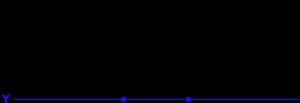
En mathématiques, la ramification est un terme géométrique utilisé au sens de embranchement extérieur, à la façon dont la fonction racine carrée, pour les nombres complexes, peut être vue lorsqu'on considère ses deux branches opposées. Il est aussi utilisé d'une perspective opposée comme lorsqu'un revêtement dégénère en un point de la base, avec effondrement en ce point des fibres de l'application.